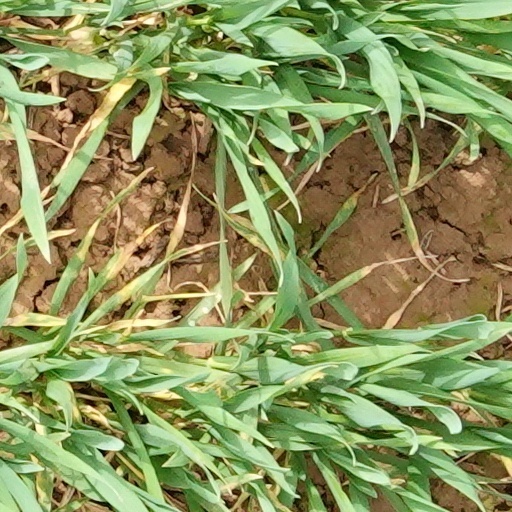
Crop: wheat